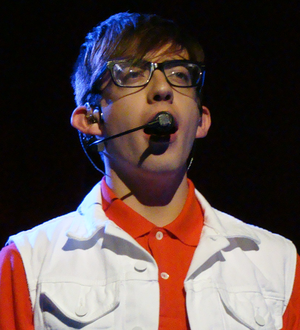
Artie Abrams
Kevin McHale som Artie Abrams udfører "Don't Stop Believin'" i juni 2011 under Glee Live! In Concert!
Artie Abrams er en fiktiv karakter fra FOX' musikalsk komedie-drama -serie Glee. Karakteren er portrætteret af skuespilleren Kevin McHale, og har optrådt i Glee fra pilotepisoden, den 19. maj 2009. Artie blev udviklet af Glee skaberene Ryan Murphy, Brad Falchuk og Ian Brennan. Han er en guitarist og kørestolbruger, der er medlem af koret på den fiktive William McKinley High School i Lima, Ohio, hvor showet foregår.